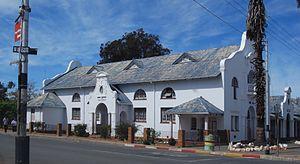
Ladismith est une petite ville située en Afrique du Sud dans la province du Cap-Occidental dans le désert du Karoo.
La Municipalité de Kannaland est une municipalité locale de la route des jardins dans la province du Cap-Occidental en Afrique du Sud. Le siège de la municipalité est situé dans la ville de Ladismith.